Jersey City, New Jersey

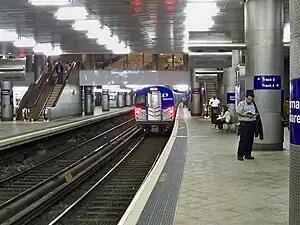
PATH train departing the Journal Square Transportation Center

White Eagle Hall is a 400-seat (800 general admission) performing arts venue located in the Village neighborhood of Downtown Jersey City. It first opened in 1910 as a performing arts venue and parish hall for St. Anthony of Padua Catholic Church. For many years after it was the practice gym of the historic national powerhouse St. Anthony High School Friars basketball team led by Hall of Fame Coach Bob Hurley. It reopened in 2017 after a three-year $6 million renovation as a performing arts, gallery space, and restaurant complex. Starting in 2017, the Jersey City Theater Center performs their dance and theatre programming at White Eagle Hall.